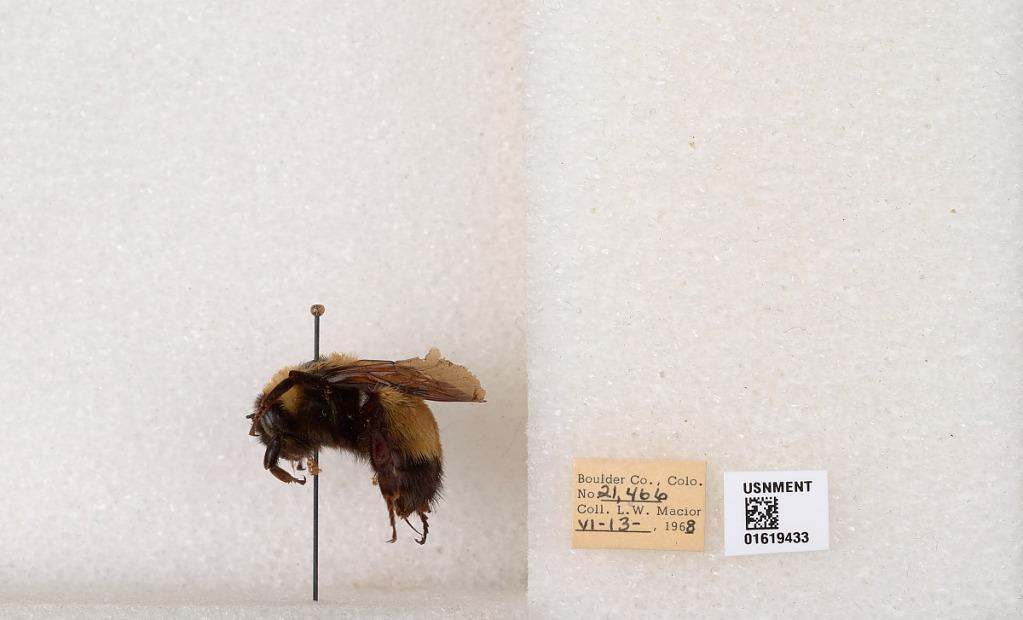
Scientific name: Bombus (Bombus) nevadensis Cresson